Pompilinae

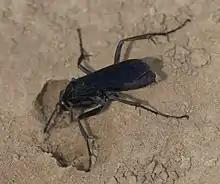
"Anoplius" body morphology

Pompilinae are distinguished from sister subfamilies by minute differences in head structure, leg morphology, and wing venation. The eyes have oval to only slightly sinuate inner margins, and the labrum is short. The middle and hind legs have tibial spurs of unequal lengths and femora with small spines or pits. The hind leg additionally has wide, blade-like bristles on the fifth tasomere. The forewing has the medial vein ("M") falling short of the margin and the second cubital vein ("Cu2") bent at the base rather than straight.